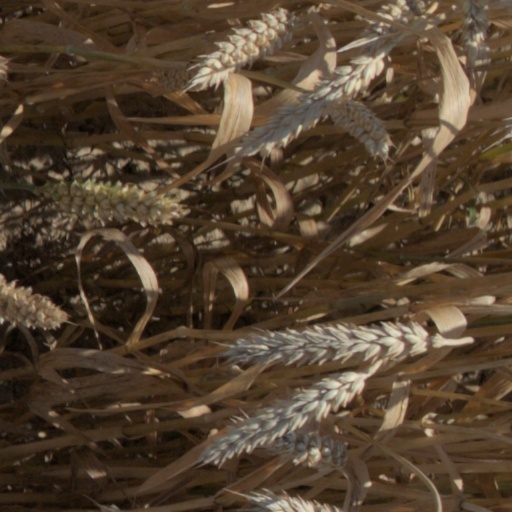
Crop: wheat